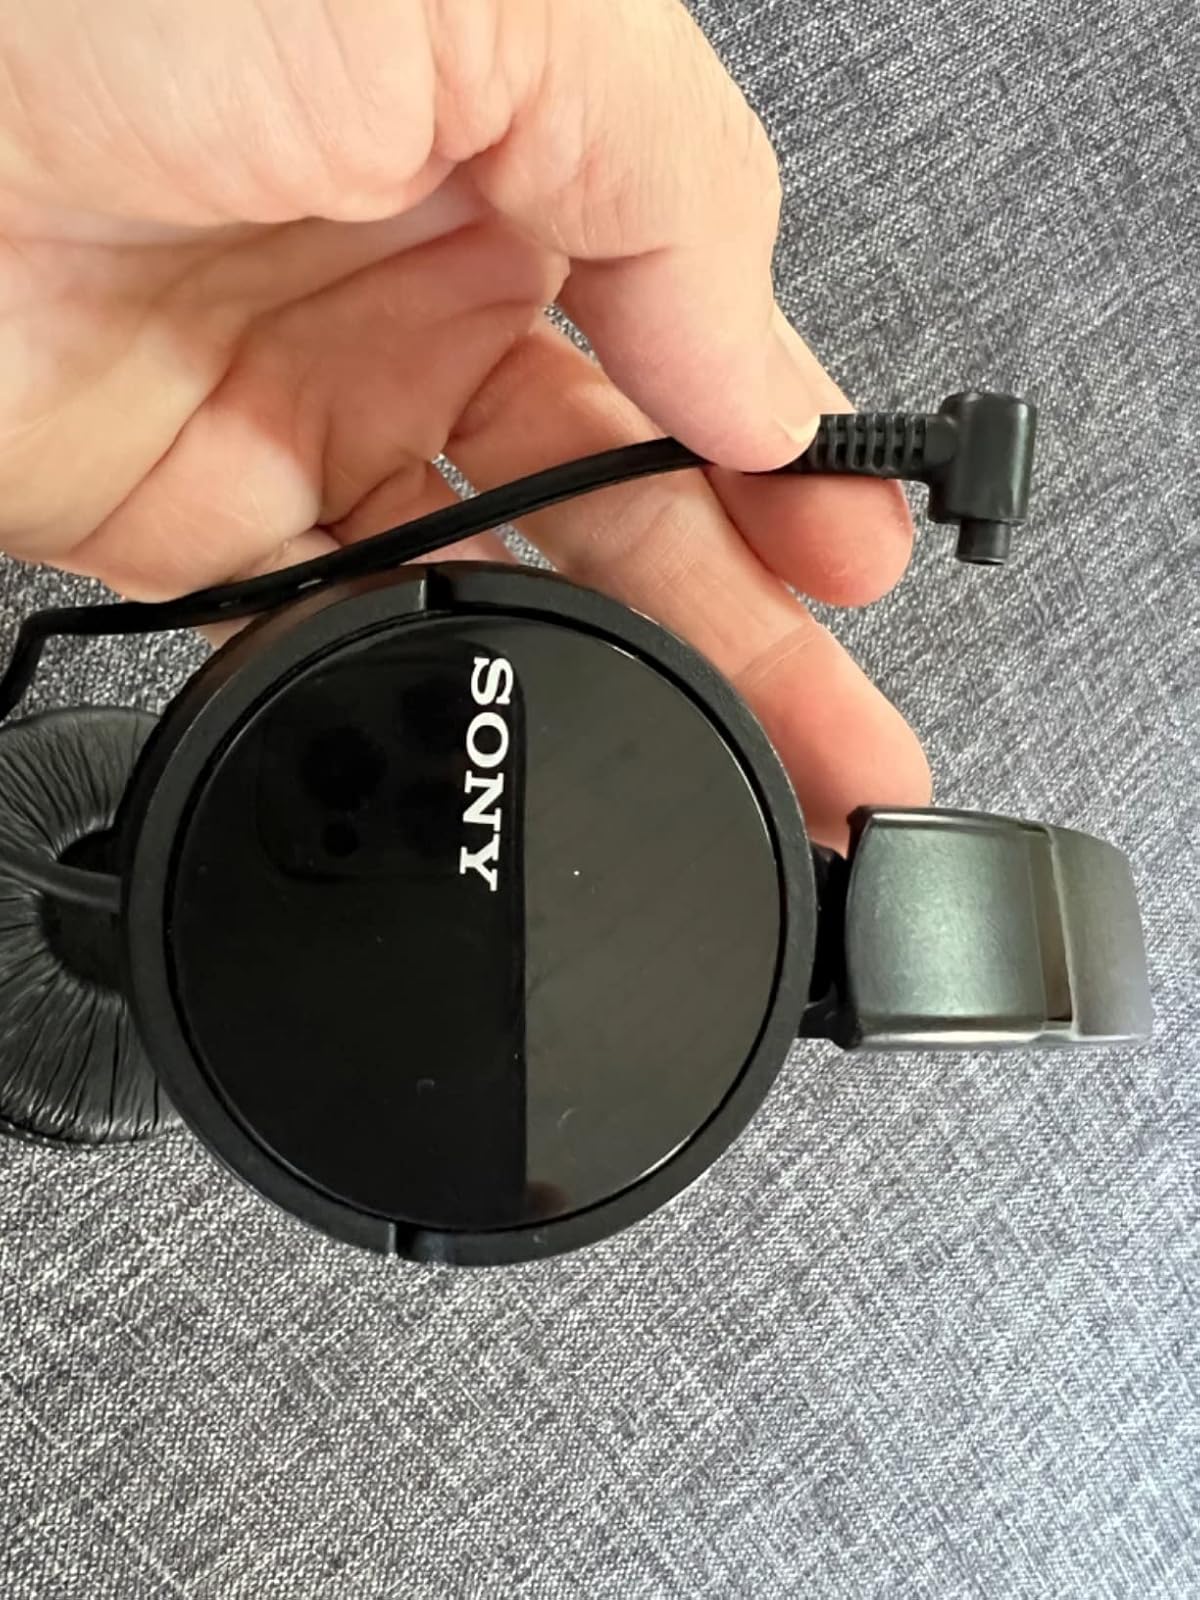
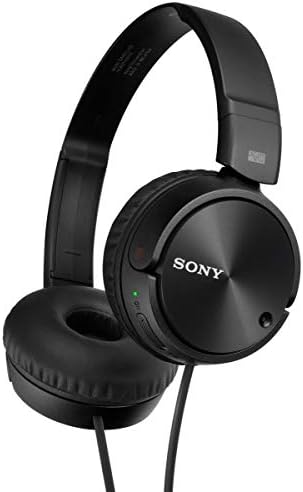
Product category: headphones
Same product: yes